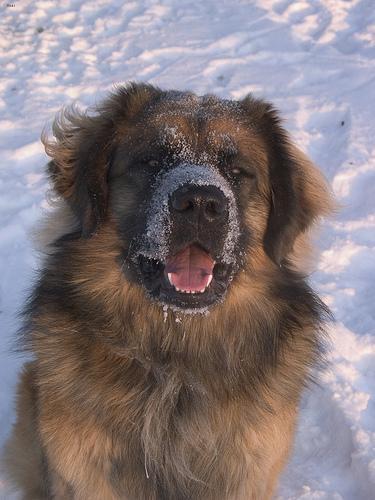
leonberger